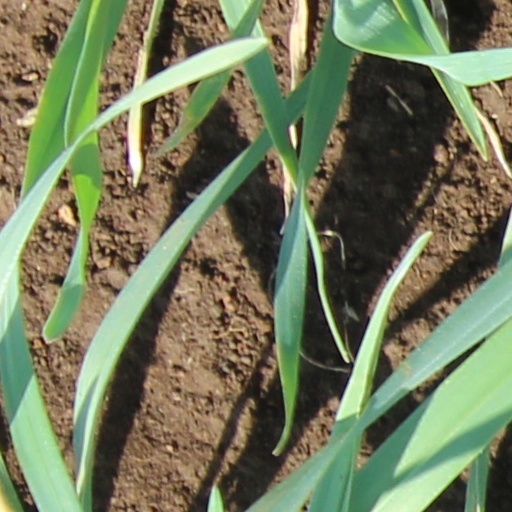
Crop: wheat